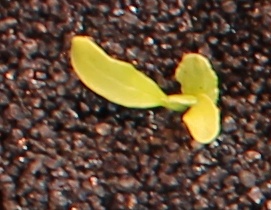
Label: Sugar beet